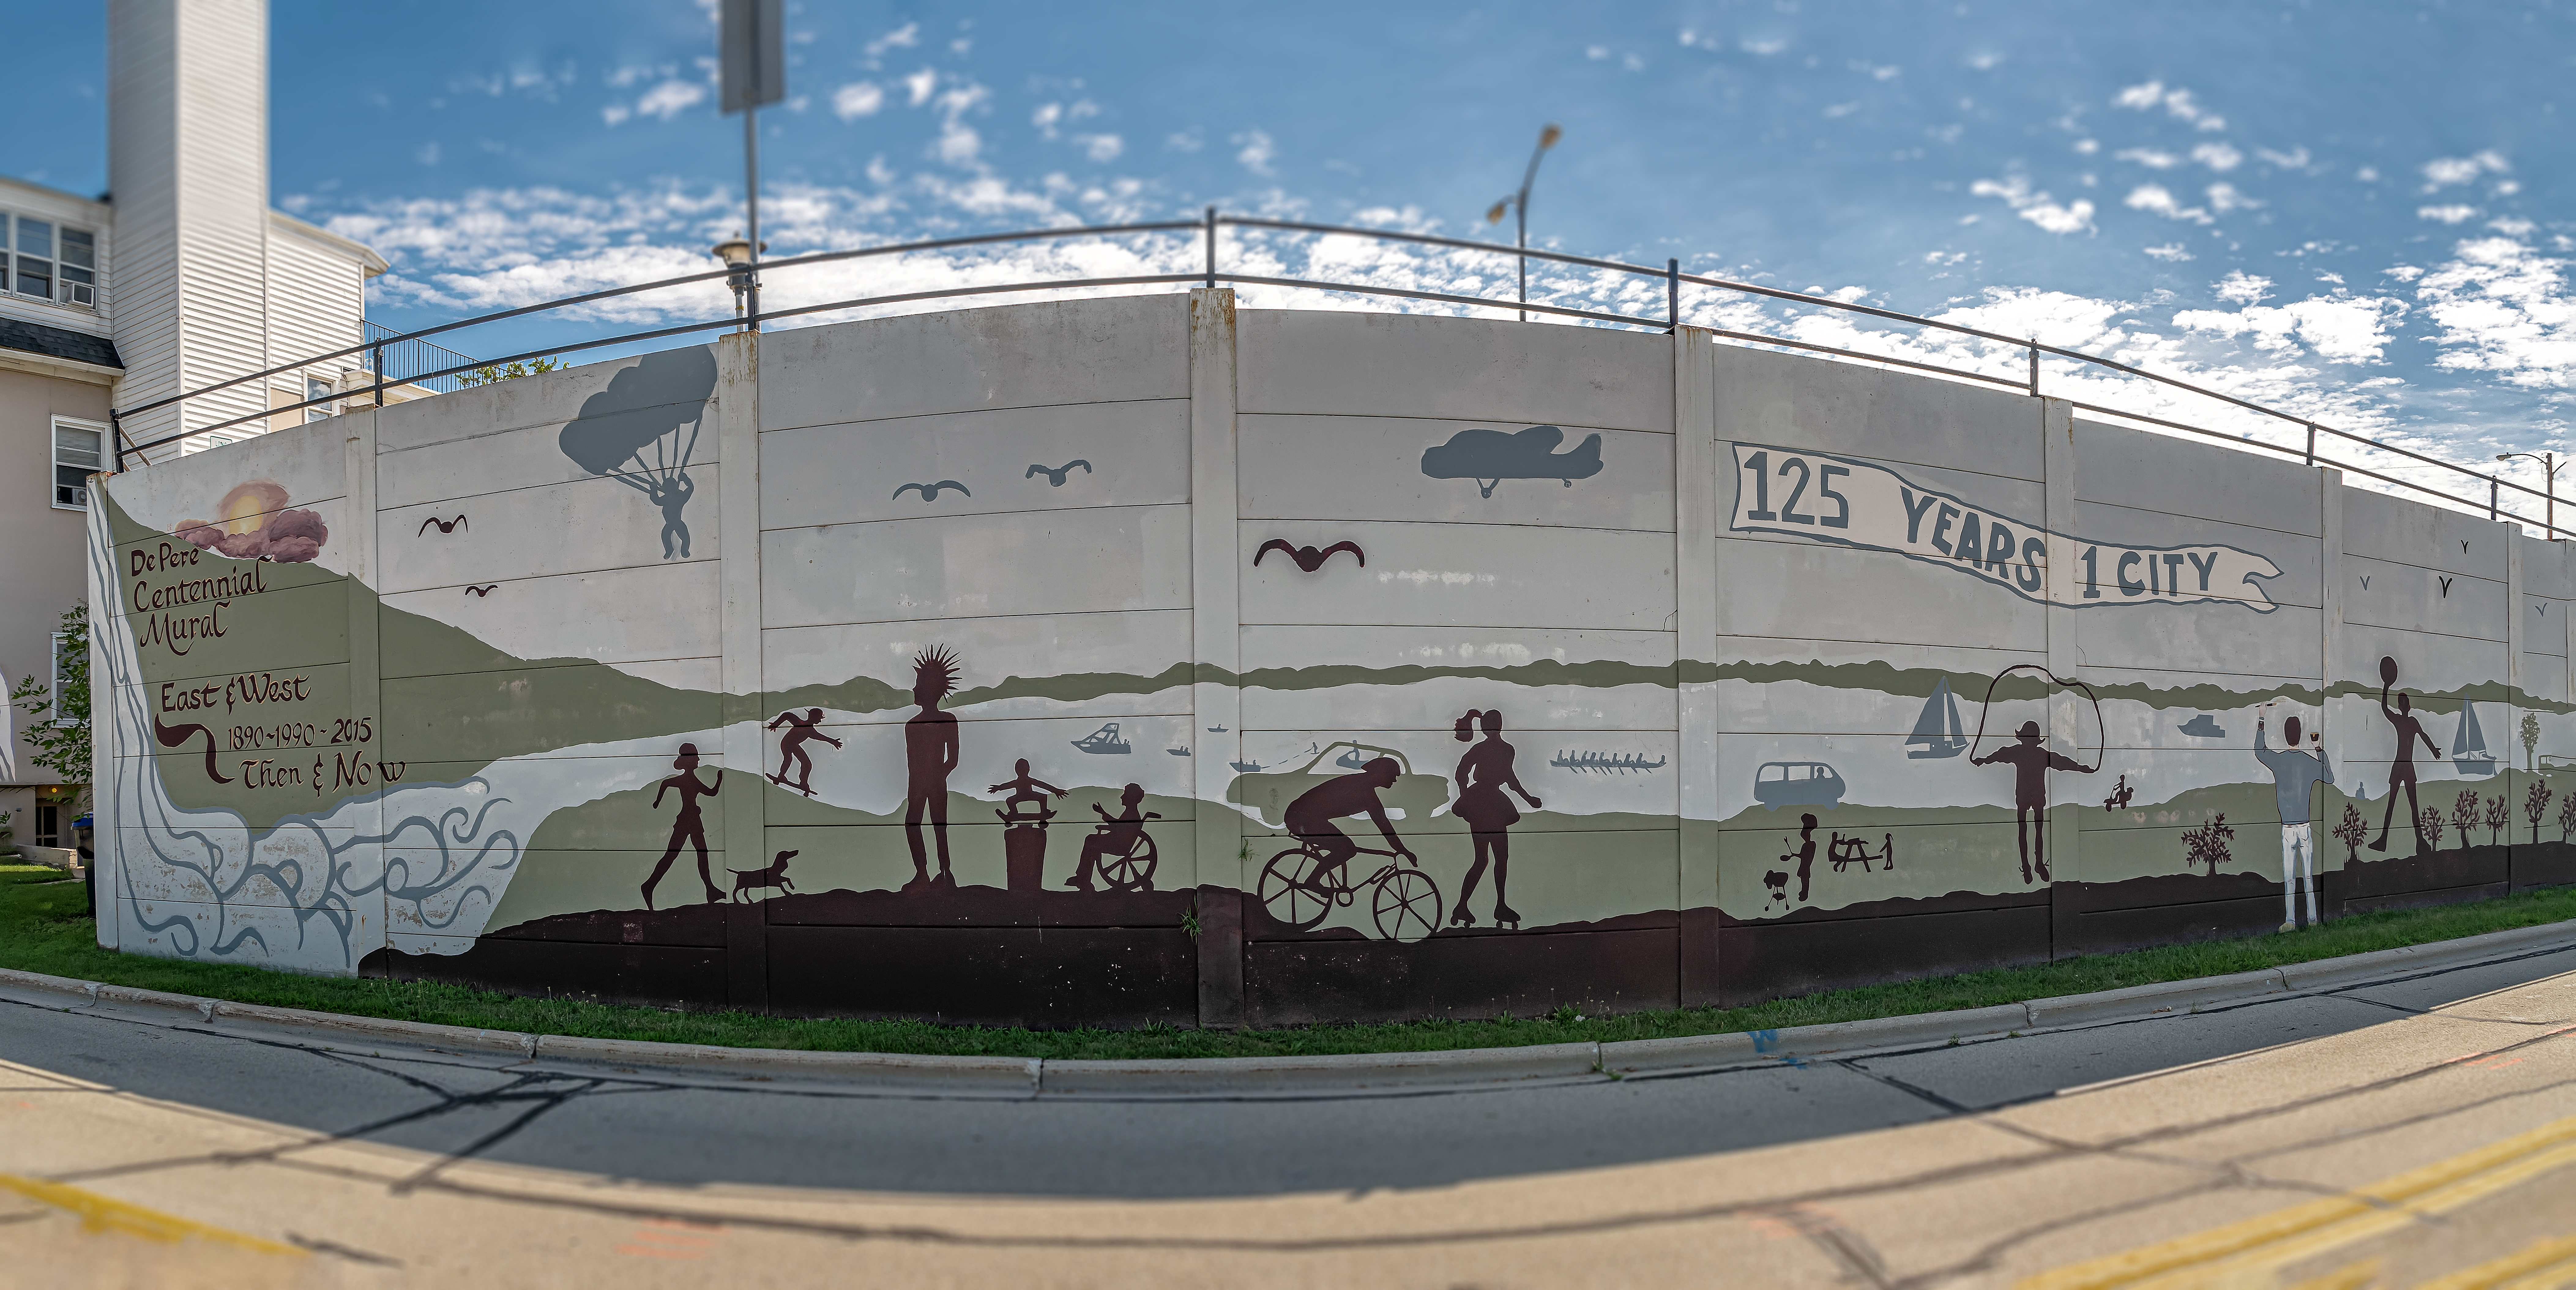
geotagged, united states, usa, wisconsin, 125 Years 1 City, a6500, adventure, American City, art, artwork, Brown County, Brown County WI, Brown County Wisconsin, city, City Art, city streets, de pere, De Pere Centennial Mural, De Pere WI, downtown, fox river, Fox River Wisconsin, graffiti, midwest, north america, pano, panoramic image, Photo Walk, public art, river walk, sightseeing, sony, SONY a6500, SONY Alpha 6500, sony mirrorless, SONY Photography, Stitched Image, street, street art, tourism, tourist attraction, Tourist Photos, travel, Travel Blog, Travel Blog Photo, Travel Photo, travel photography, Traveling Adventures, united states of america, Urban Adventure, Urban Hiking, wandering, wi, Wisconsin City, Wisconsin Photo Walk, Wisconsin Photos, Wisconsin Tourism, Wisconsin Travel, world travel, sport venue, stadium, architecture, photography, arena, mural, panorama, building